Martín Merquelanz

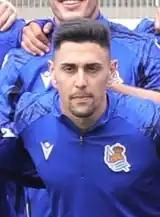

Martín Merquelanz Castellanos (born 12 June 1995) is a Spanish professional footballer who plays as a left winger.